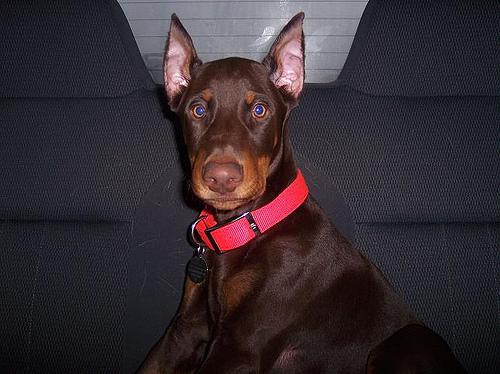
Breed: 209-n000054-Doberman